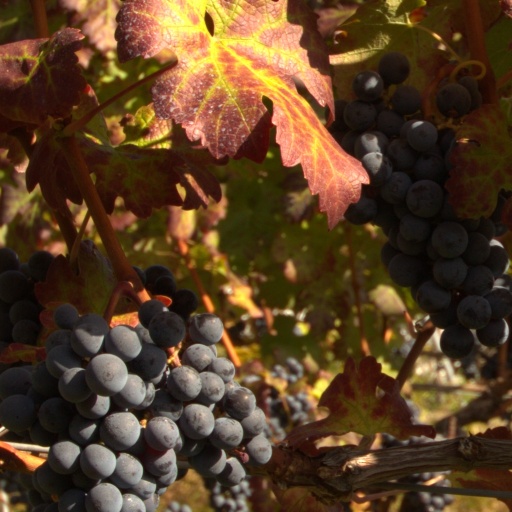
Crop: grape